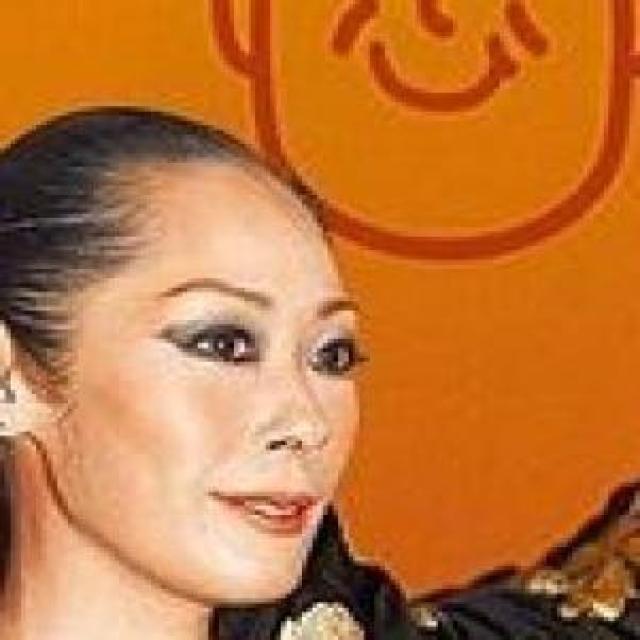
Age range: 45-64